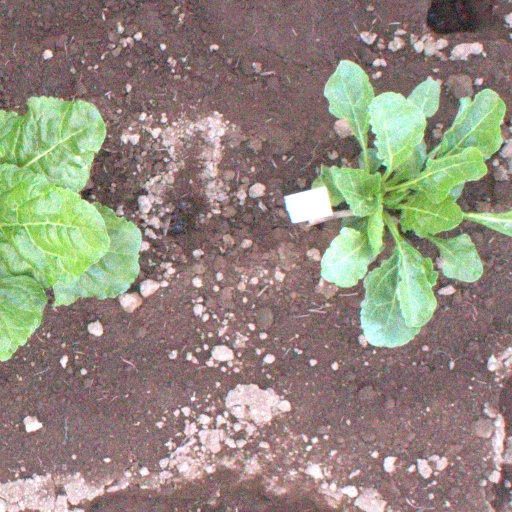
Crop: sugar beet